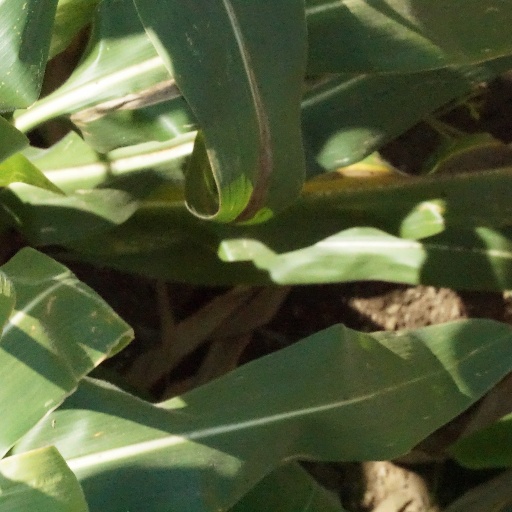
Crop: maize; corn